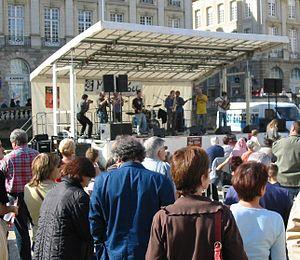
Le Festival Milles Goules / Mil Goul est un festival de promotion de la langue et de la culture gallèses se déroulant chaque année à Rennes et plus largement en Ille-et-Vilaine.